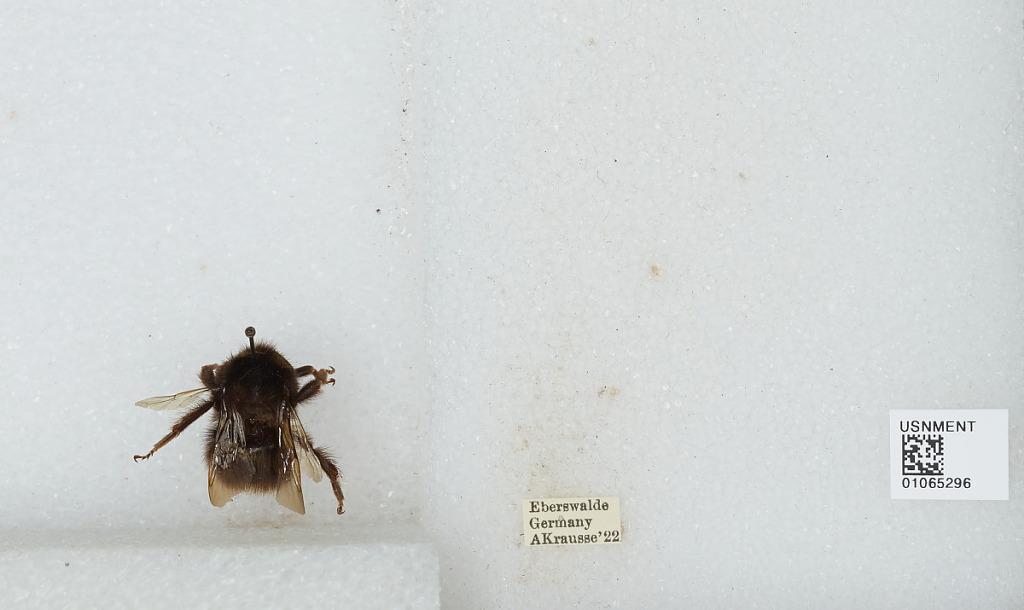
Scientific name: Bombus sp.
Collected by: A. Krausse
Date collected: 1922--
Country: Germany
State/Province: Brandenburg
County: Barnim
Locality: Eberswalde
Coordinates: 52.8356, 13.8182